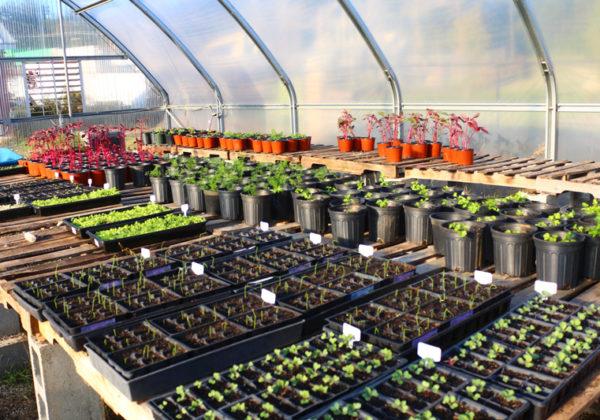
Mandhari nzuri na ya kuvutia yenye nyasi fupi za rangi ya kijani,
miti mirefu pamoja na vichaka kwa mbali kukiwa na mlima mrefu
ulio na barafu nyeupe kileleni.